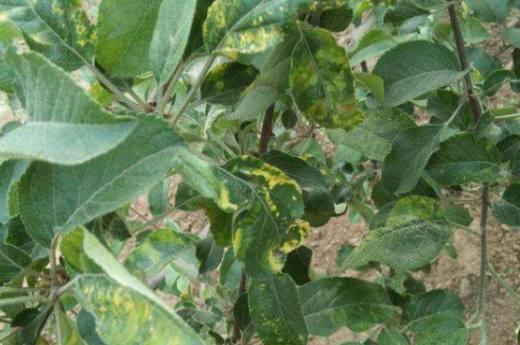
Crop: apple
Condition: mosaic_virus